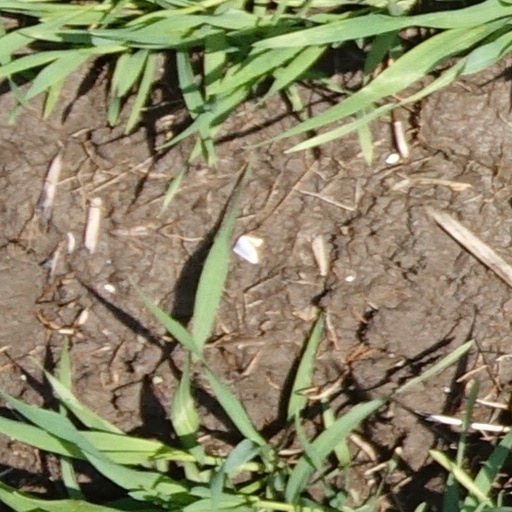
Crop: wheat